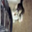
Label: cat